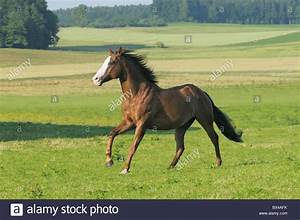
Label: cavallo